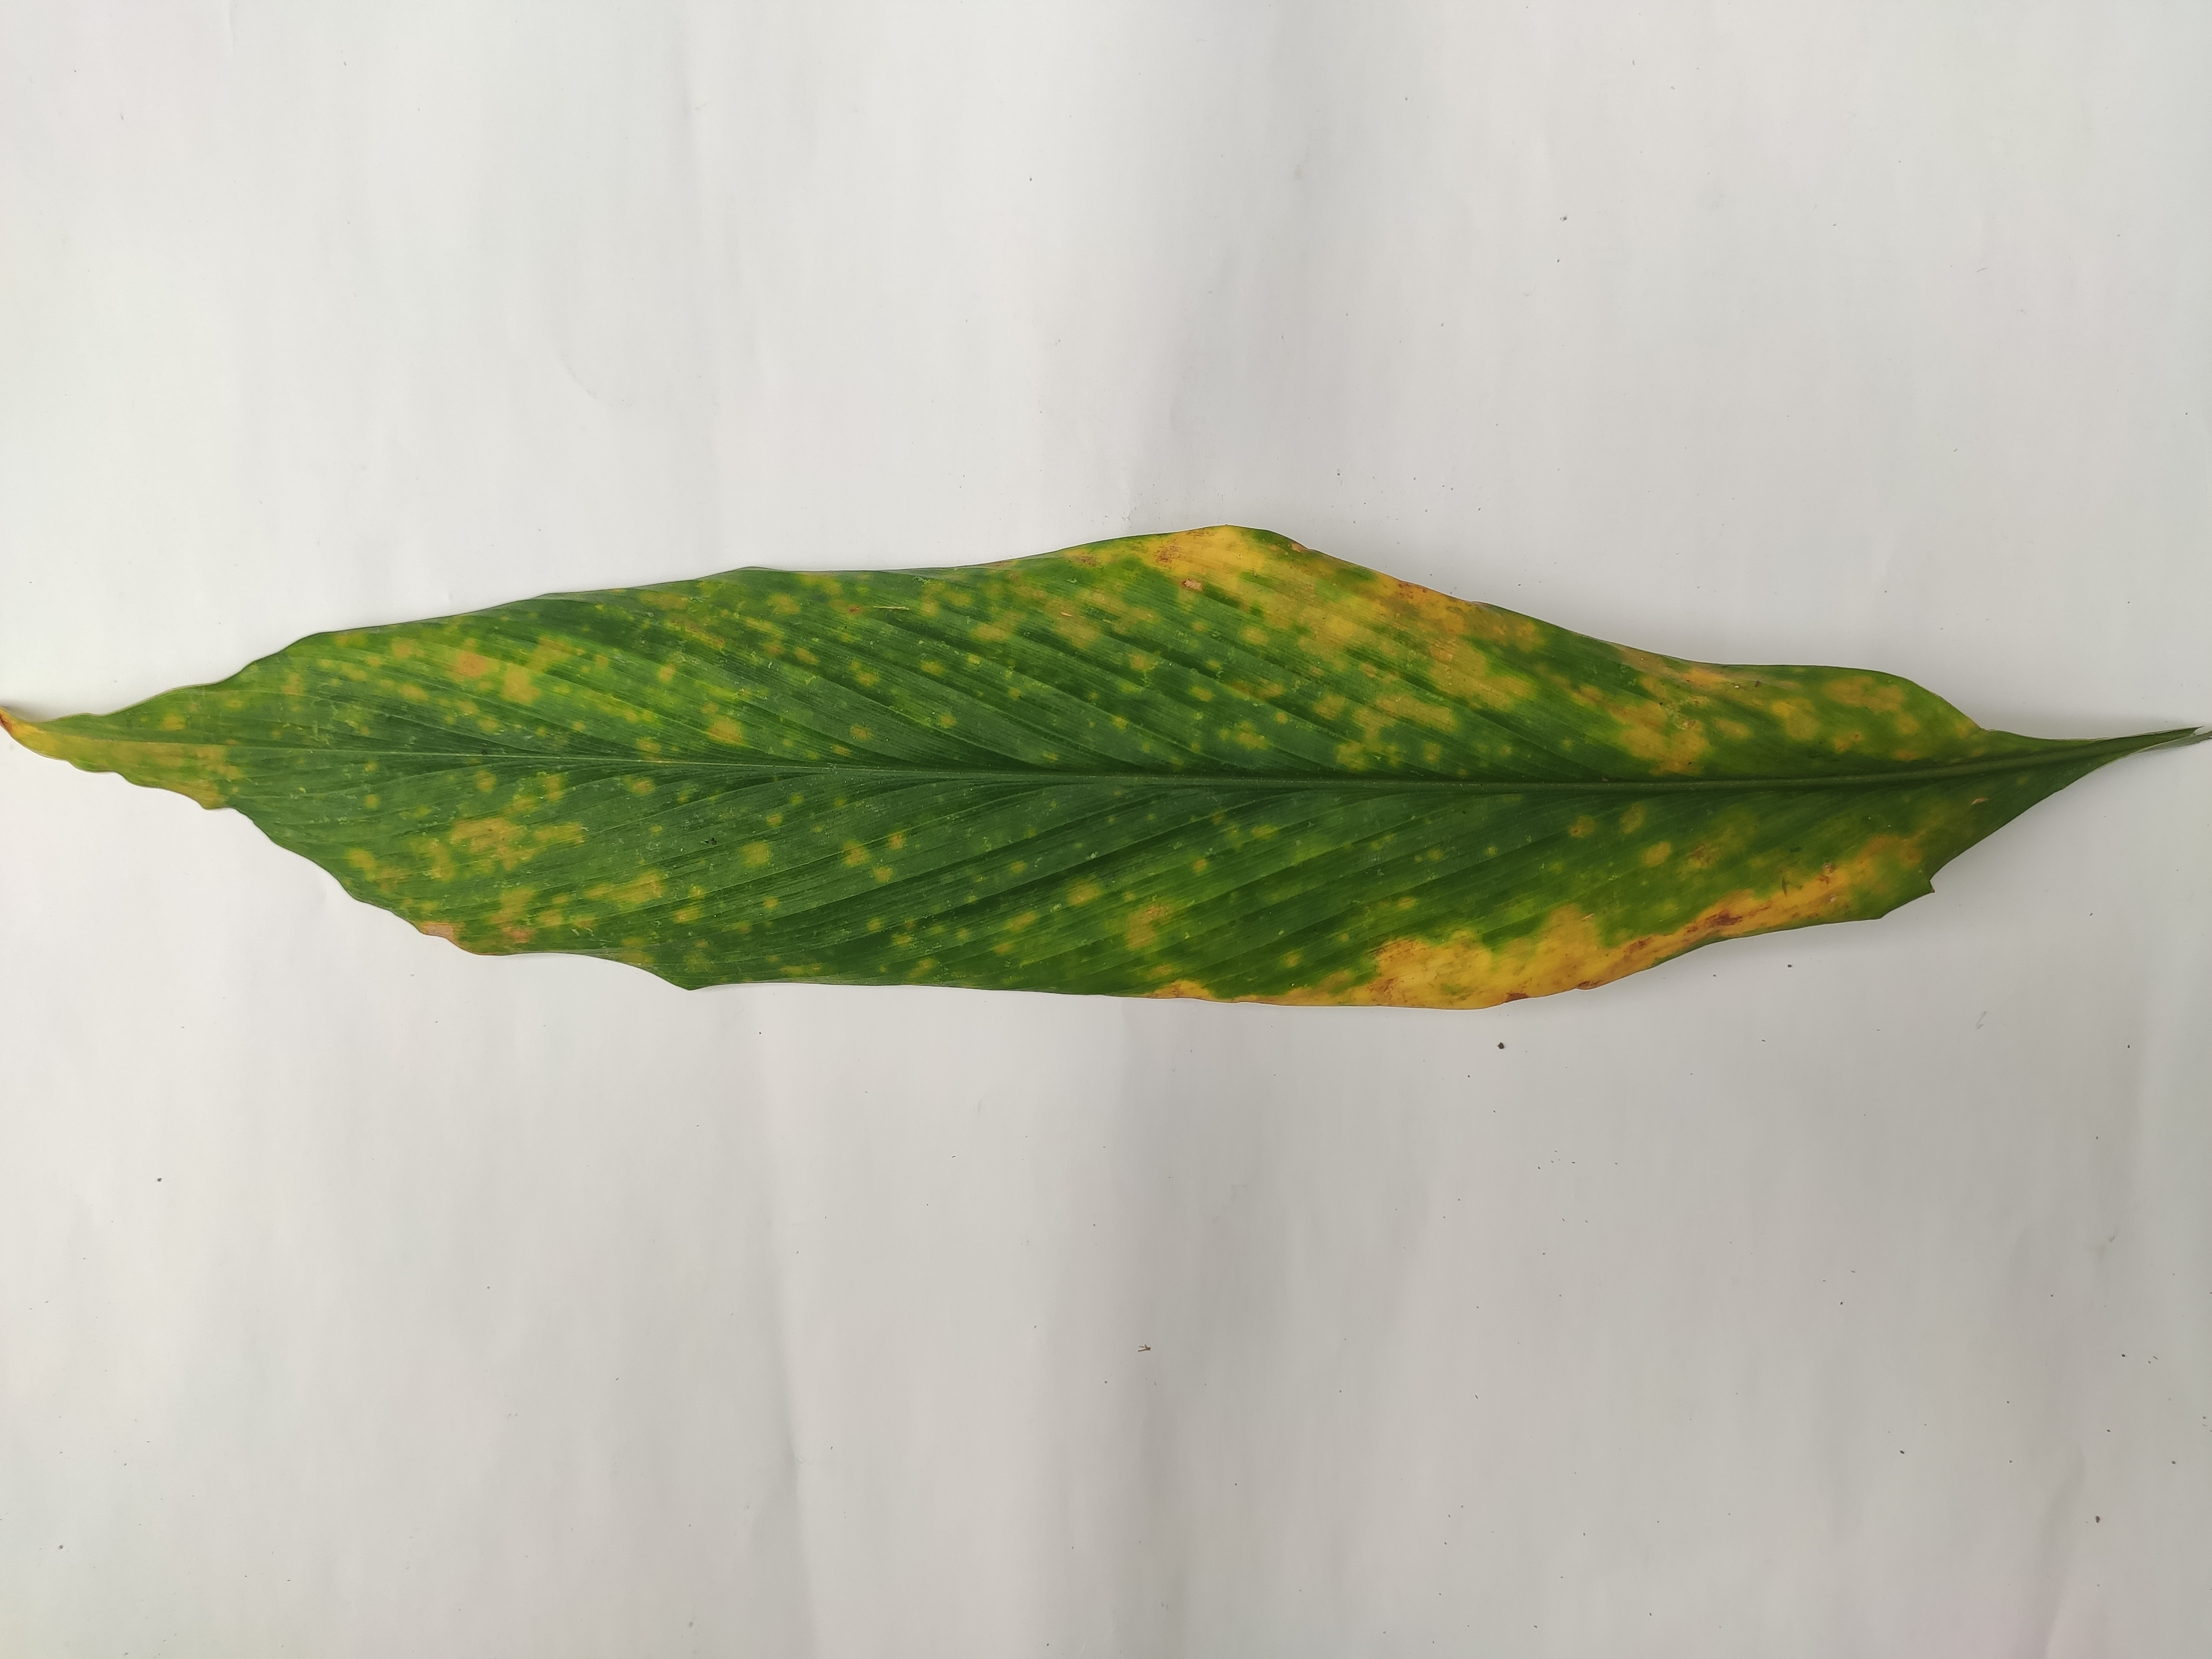
Label: Leaf_Spot